Rugged computer

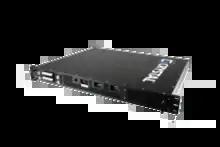
Example of a MIL-STD-810 Certified, 1U Rugged Computer

Electronic components themselves may be selected for their ability to withstand higher and lower operating temperatures than typical commercial components. Design engineering decisions such as reduction of cabling, addition of liquid cooling and heat sinks, and rugged materials, are made to ensure performance in harsh environments.